Thami El Glaoui

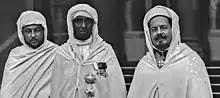
Thami el-Glawi (center) at his reception at the Élysée Palace in Paris in 1921, photographed with Abdelqader Bin Ghabrit (right).

The Pasha attended the coronation of Queen Elizabeth II as a private guest of Winston Churchill, the two had met during the latter's trips to Marrakech, often to paint. The Pasha's lavish gifts of a jeweled crown and an ornate dagger were refused as it was not customary for gifts to be received from individuals not representing a government.